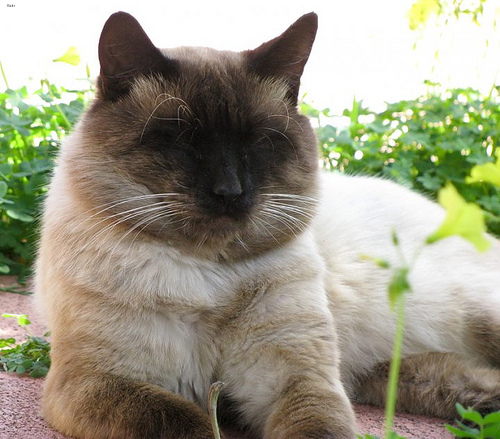
Breed: siamese